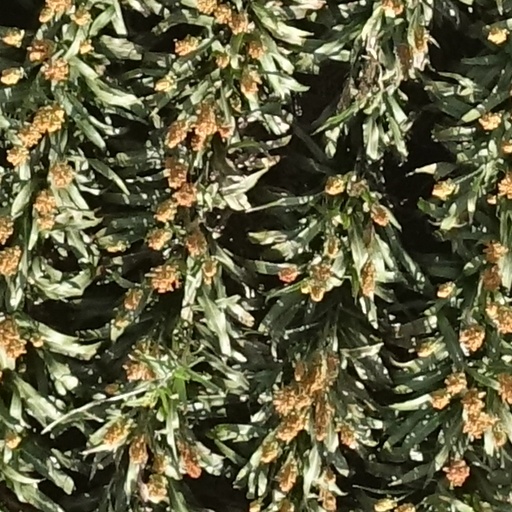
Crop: sorghum